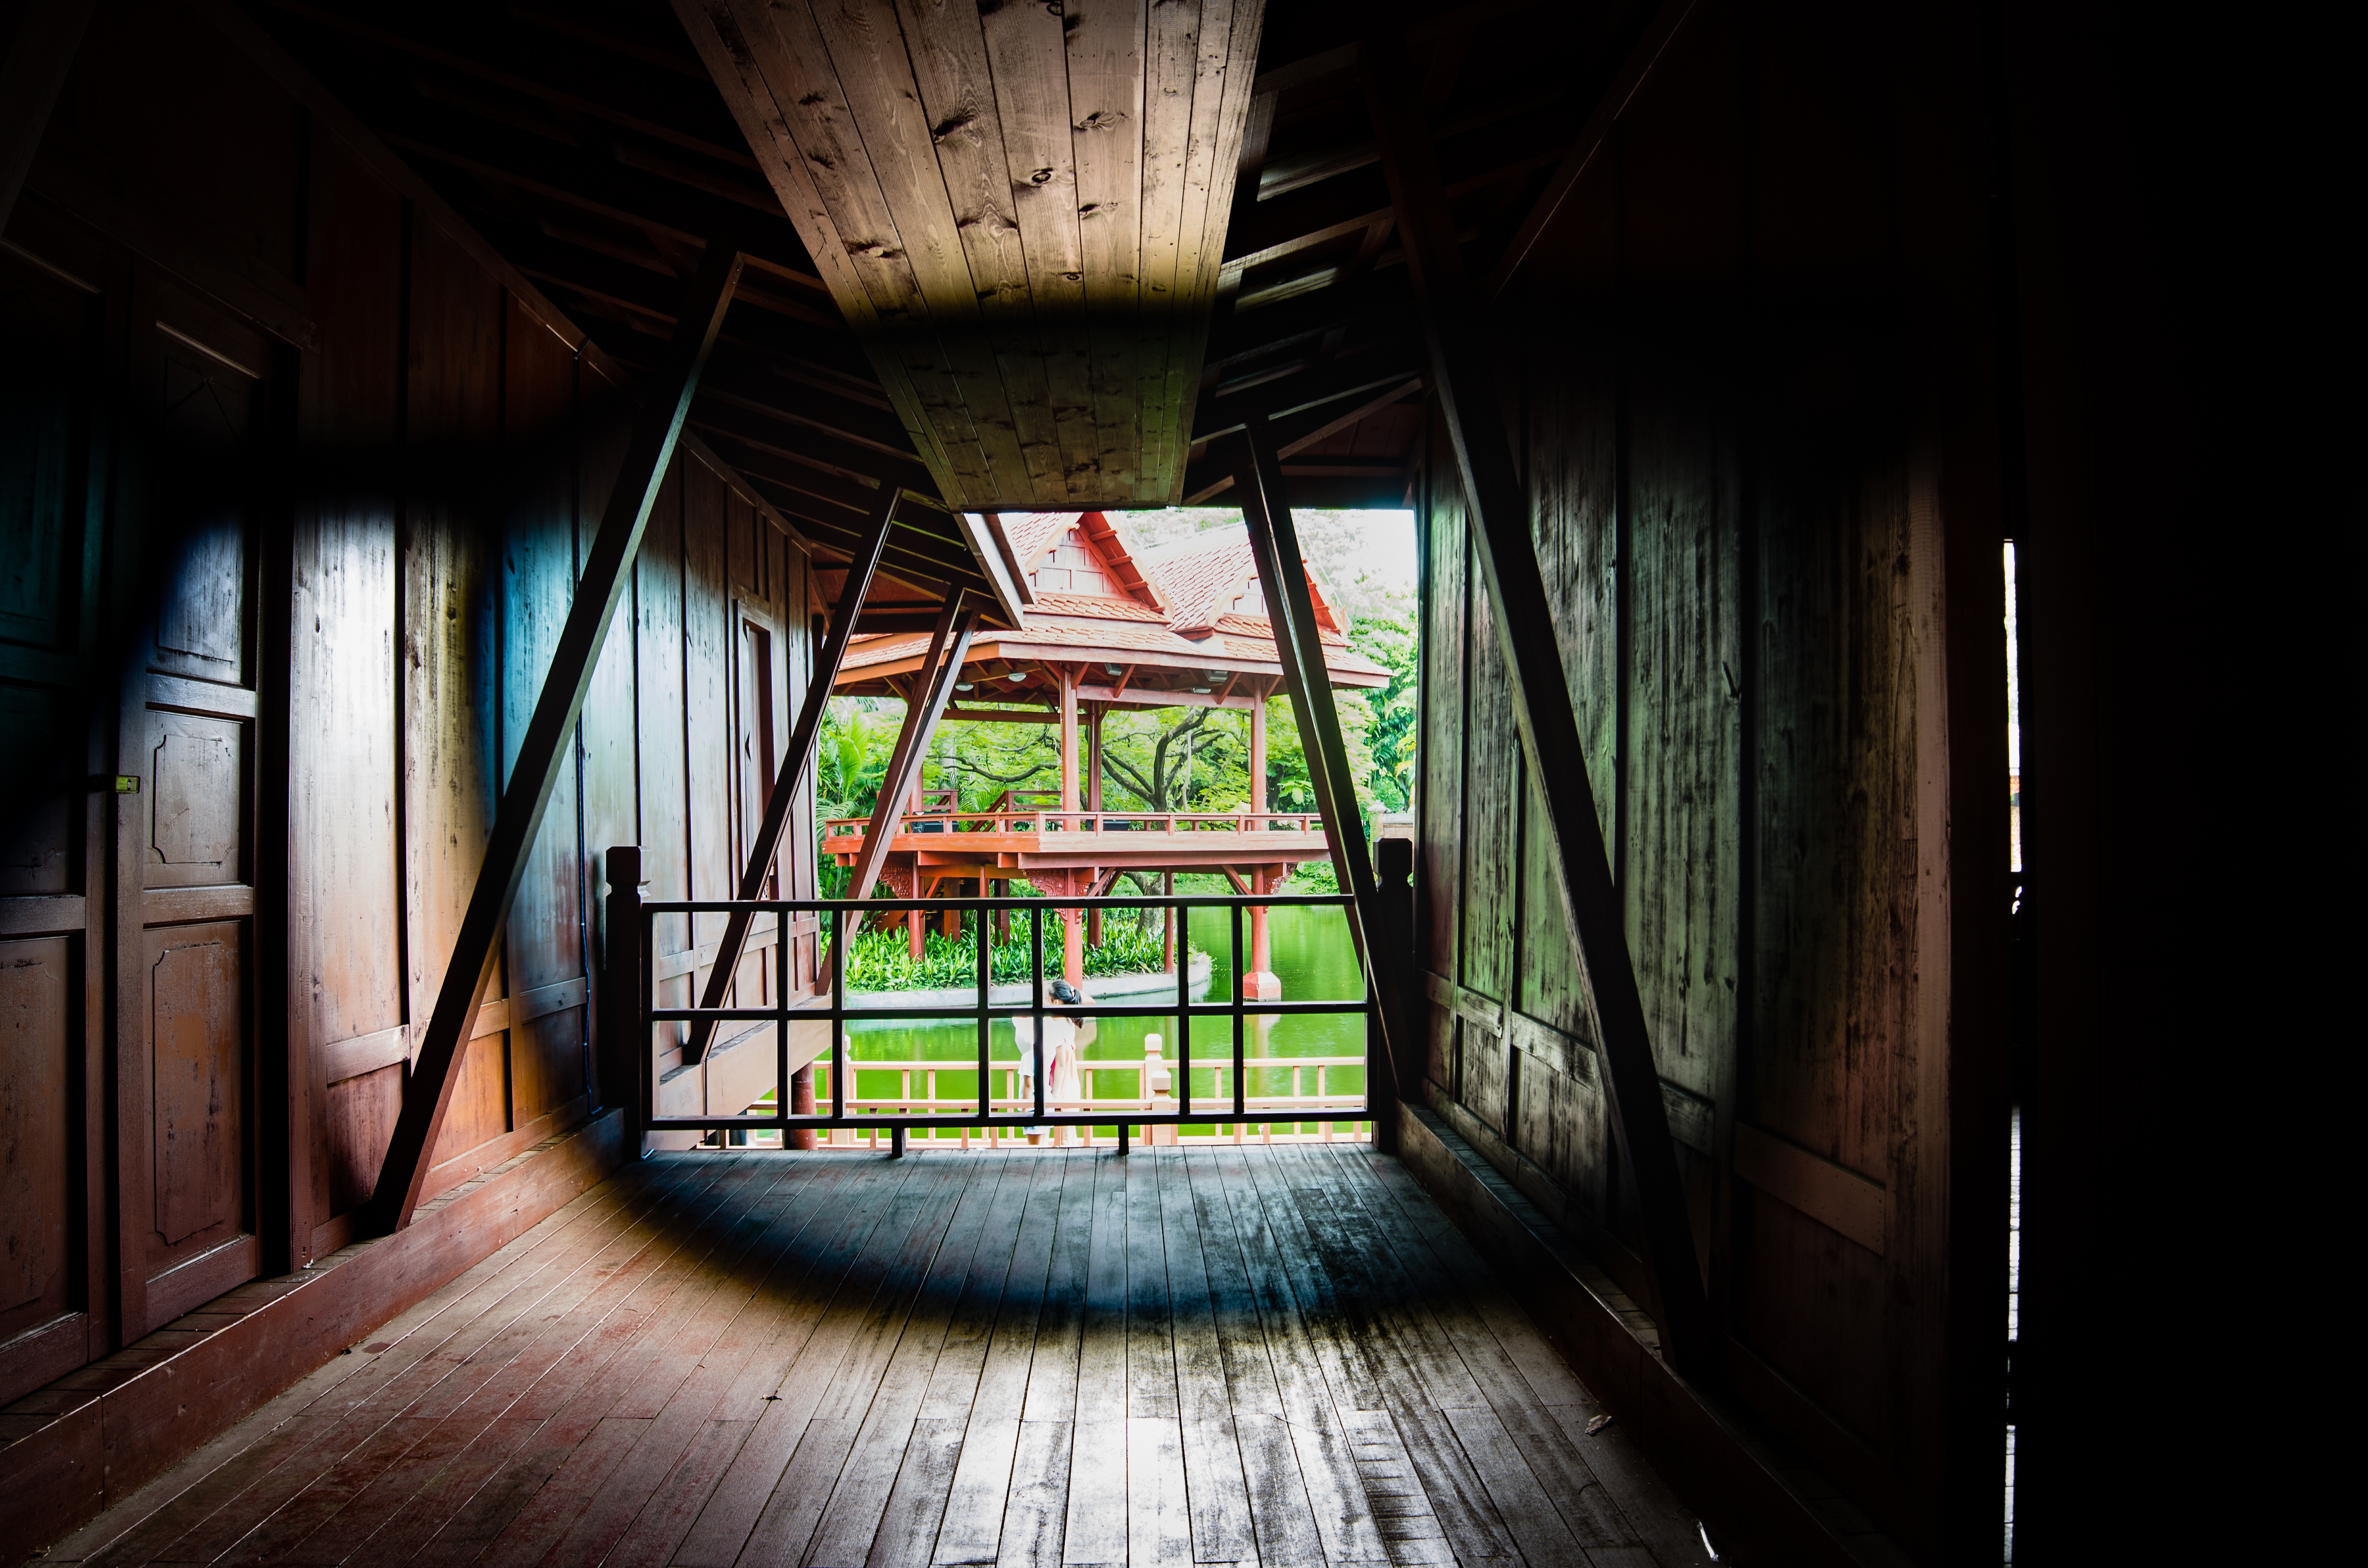
light, alley, color, contrast, darkness, snapshot, shenzhen, the scenery, urban area